Conservation paleobiology

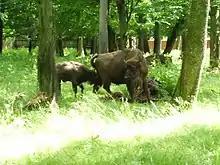
European bison with juvenile in the Bialowieza Forest

The European bison or wisent ("Bison bonasus") is a large herbivore once widespread in Europe that saw a range decrease over the last thousand years, surviving only in Central European forests with the last wild population going extinct in Bialowieza forest in 1921. Starting from 1929, reintroduction of animals from zoos allowed the species to recover in the wild. The historical range of "Bison bonasus" was limited to forested areas, so since at least the sixteenth century conservation measures to preserve the species were based on the assumption that a forest would be the optimal habitat of the species. Ecological, morphological and paleoecological evidences, however, shows that "B. bonasus" is best adapted to open or mixed environments, indicating that the species was "forced" into a suboptimal habitat due to human influences such as habitat loss, competition with livestock, diseases and hunting. This information has been applied recently to adopt measures more suitable for the conservation of the species.